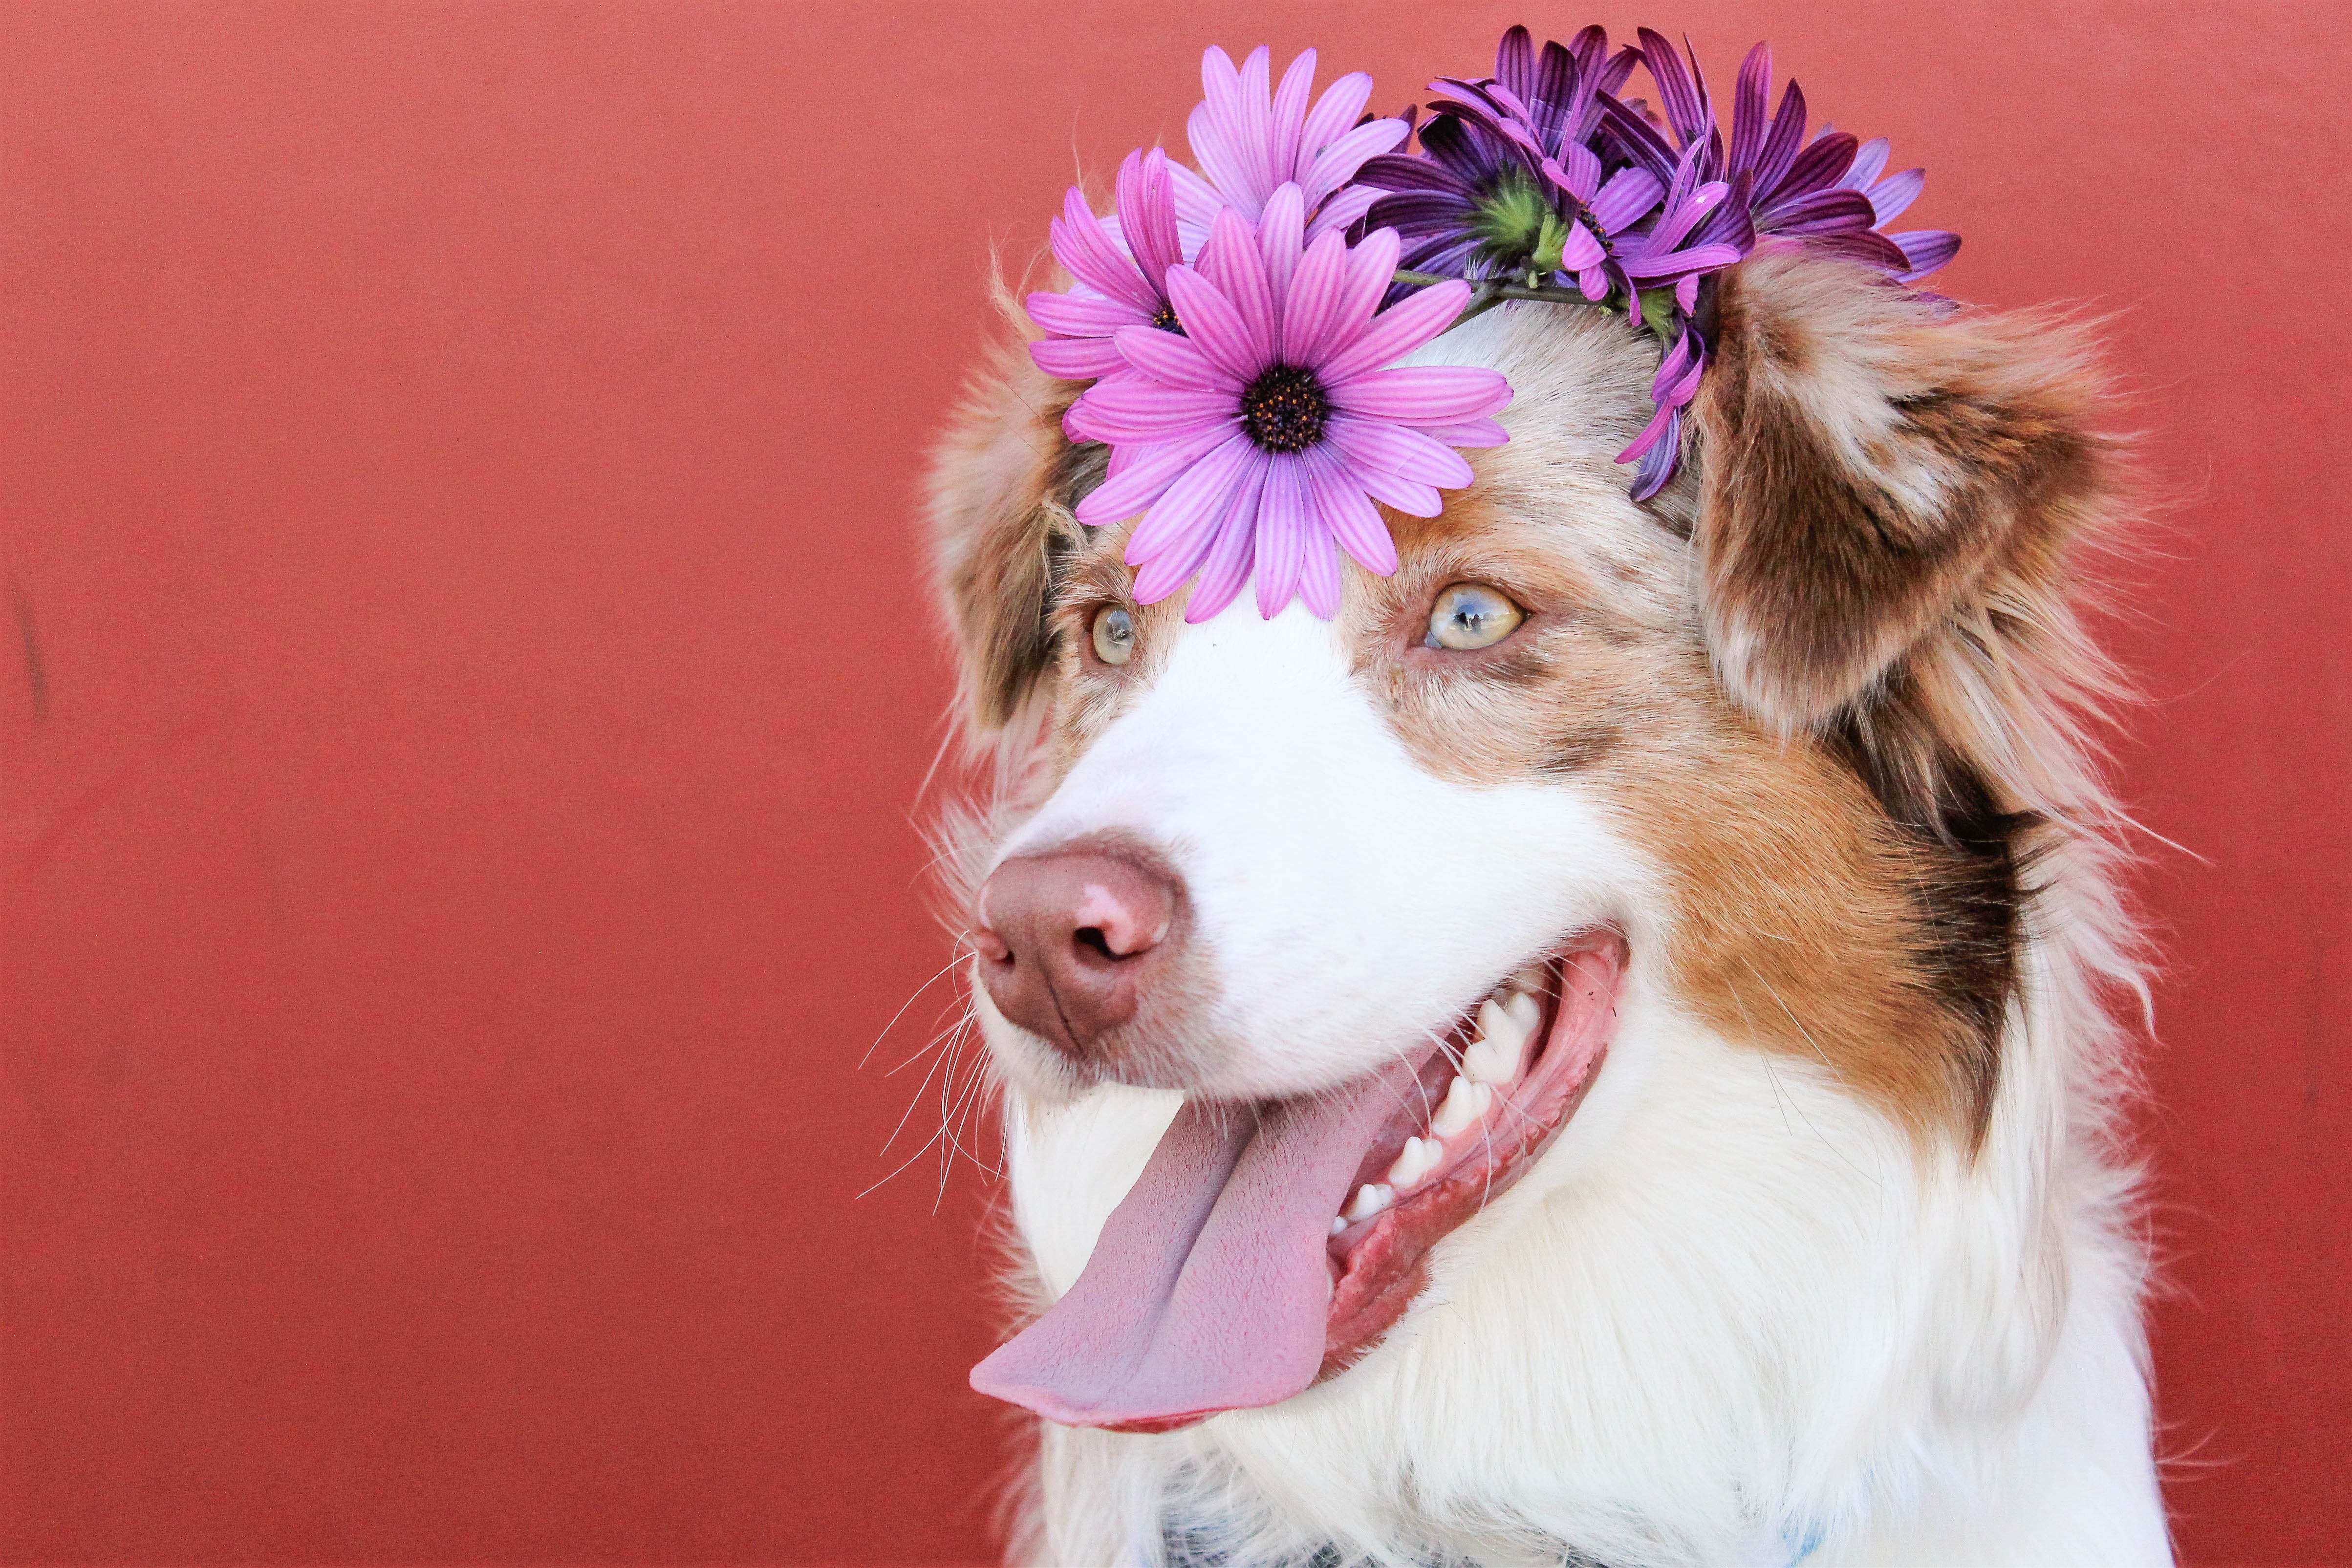
purple, puppy, dog, animal, cute, canine, summer, pet, portrait, spring, red, tropical, natural, mammal, season, flowers, outdoors, dogs, fun, happy, vertebrate, purebred, dog like mammal